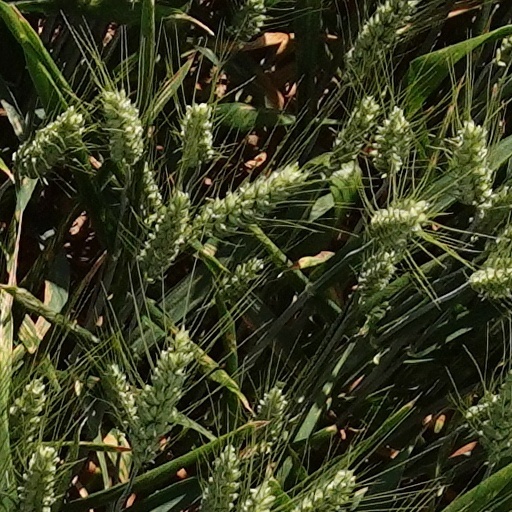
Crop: wheat